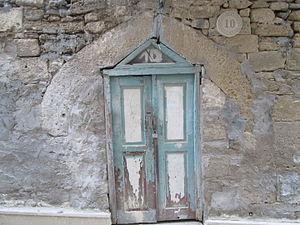
La mosquée Hadji Heybat est une mosquée historique du XVIIIᵉ siècle. Il fait partie de la vieille ville et est situé dans la rue Kitchik Gala, dans la ville de Bakou, en Azerbaïdjan.